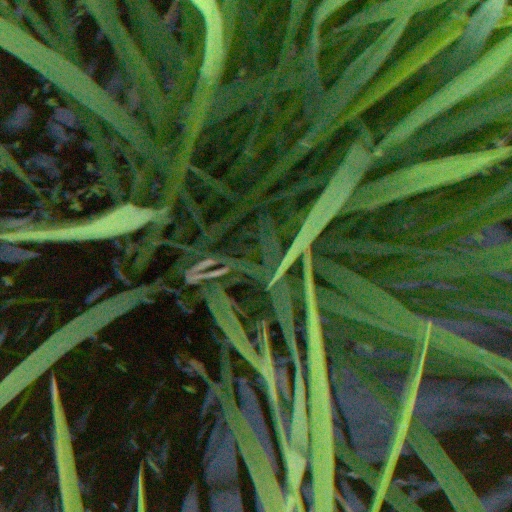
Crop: rice